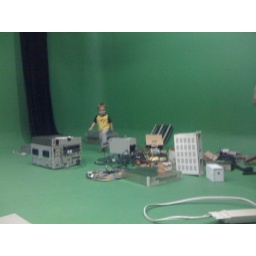
Daughter in green screen room with equipment